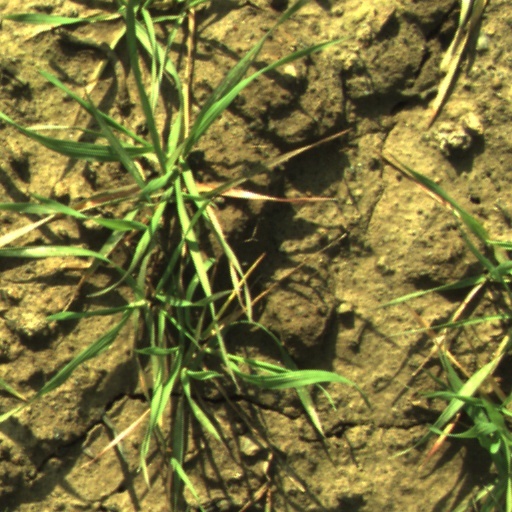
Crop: wheat